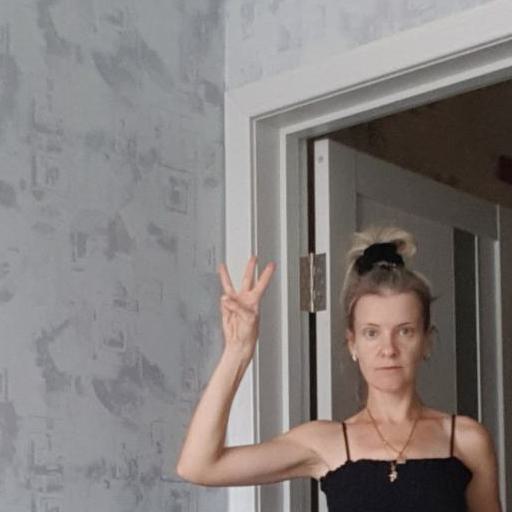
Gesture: three